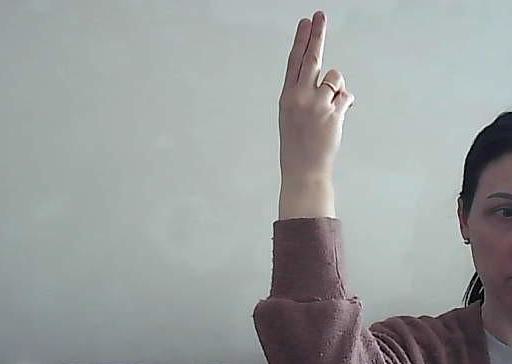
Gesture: two_up_inverted